Military Merit Medal (Austria-Hungary)

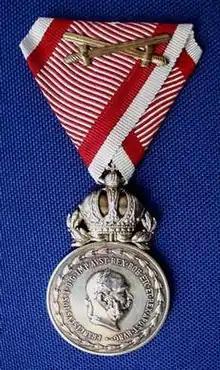
Grand Military Merit Medal with swords

The Military Merit Medal became obsolete with the fall of the Austro-Hungarian monarchy in November 1918. However, previously awarded medals continued to be worn by veterans in many of the successor states of the empire. After the Anschluss in 1938, when Nazi Germany annexed the Austrian Republic, the Military Merit Medal and other Austro-Hungarian medals were often worn mounted German-style rather than on trifolds. Equally, the 1934 German The Honour Cross of the World War 1914/1918 was extended to eligible Austrian and Czech military personnel after the Anschluss and the annexation of the Sudetenland in 1938, as well as to Germanic personnel from the Memelland following its annexation in 1939. It was also suspended from trifold-style ribbons in those countries.